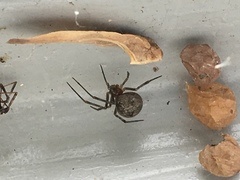
Species: Parasteatoda_tepidariorum